Brit Brit, Victoria

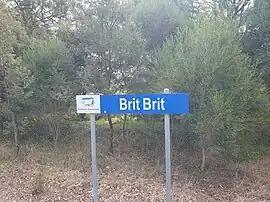

Brit Brit is a locality and parish in the Shire of Southern Grampians in the Western District of Victoria, Australia.